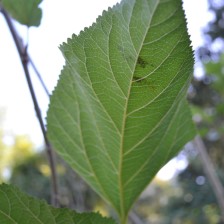
Variety: ChiangMaiBuriram60